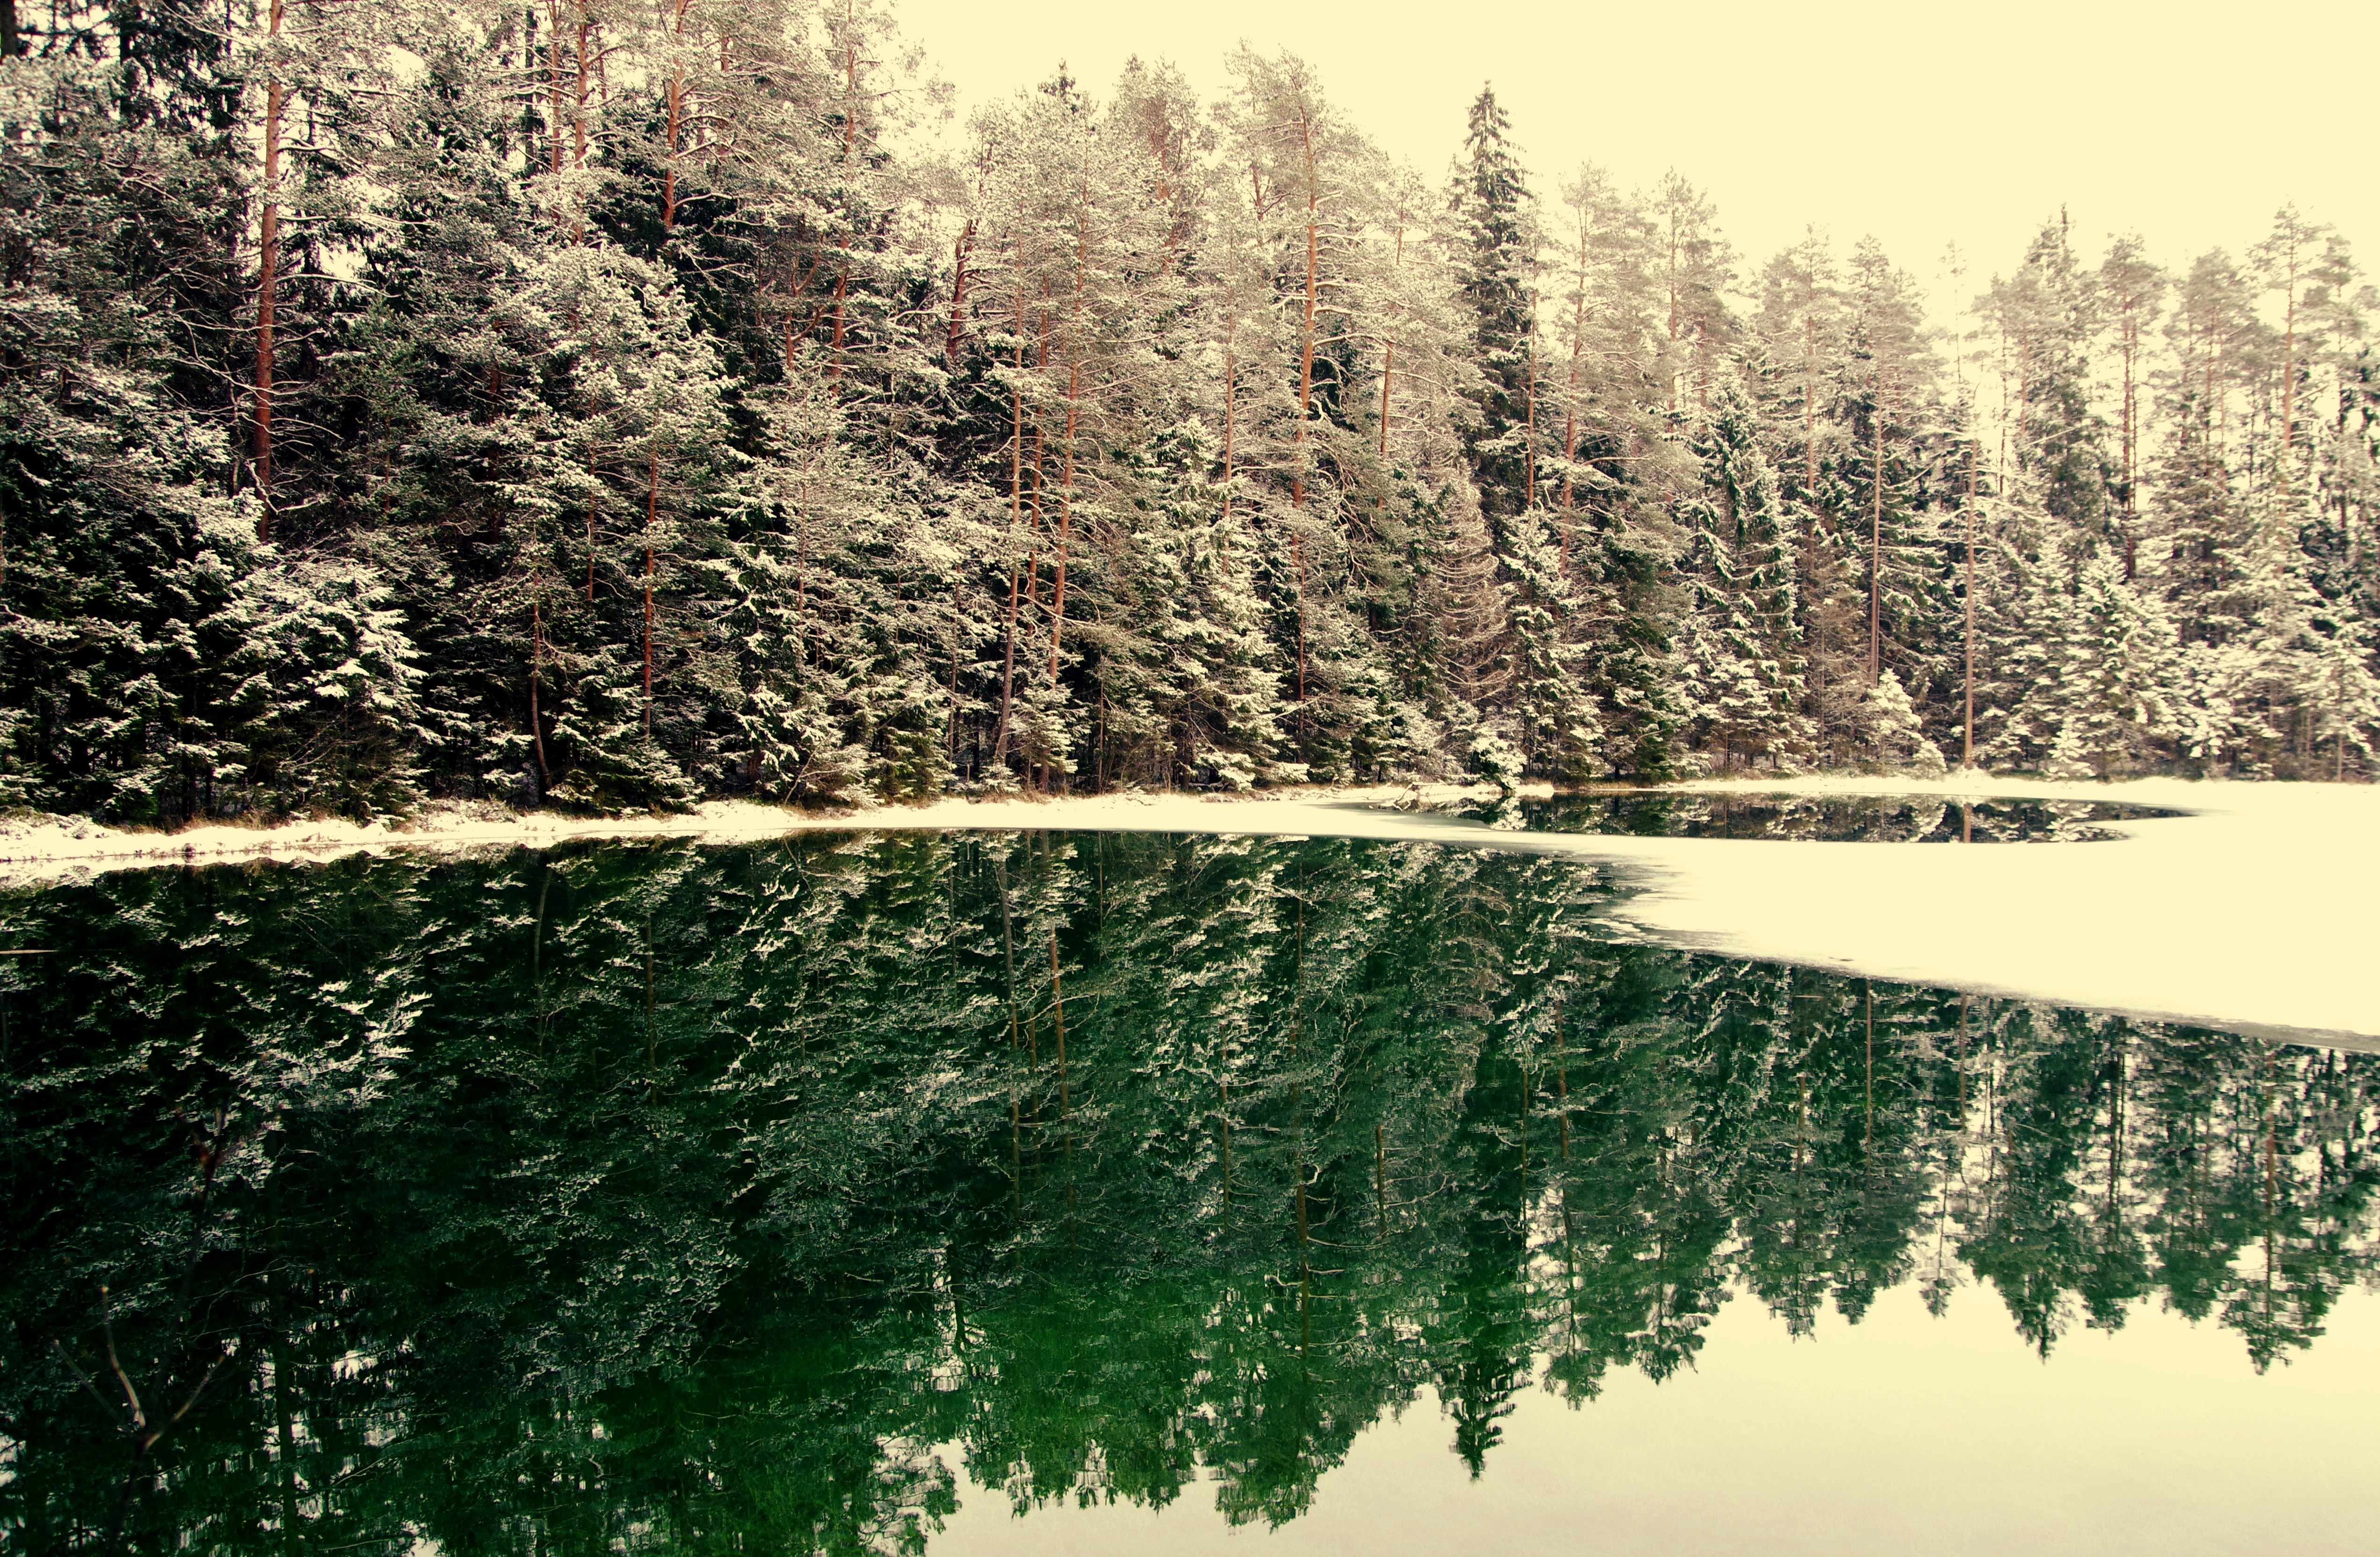
nature, water, tree, reflection, natural landscape, green, vegetation, wilderness, sky, natural environment, water resources, biome, forest, woody plant, lake, leaf, plant, conifer, evergreen, pine, tropical and subtropical coniferous forests, pine family, mountain, bank, landscape, fir, branch, watercourse, national park, reservoir, winter, river, American larch, larch, spruce fir forest, snow, spruce, temperate broadleaf and mixed forest, symmetry, temperate coniferous forest, world